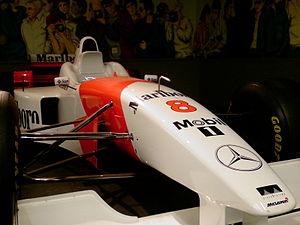
La McLaren MP4/11 est la monoplace de Formule 1 engagée par l'écurie Mclaren en championnat du monde de Formule 1 1996. Le Finlandais Mika Häkkinen, revenu de son accident de l'année précédente, et l'Écossais David Coulthard, venu de chez l'écurie Williams, en sont les pilotes. L'équipe vient de sortir de sa deuxième saison sans victoire, la dernière datant du GP d'Australie 1993, avec Ayrton Senna.